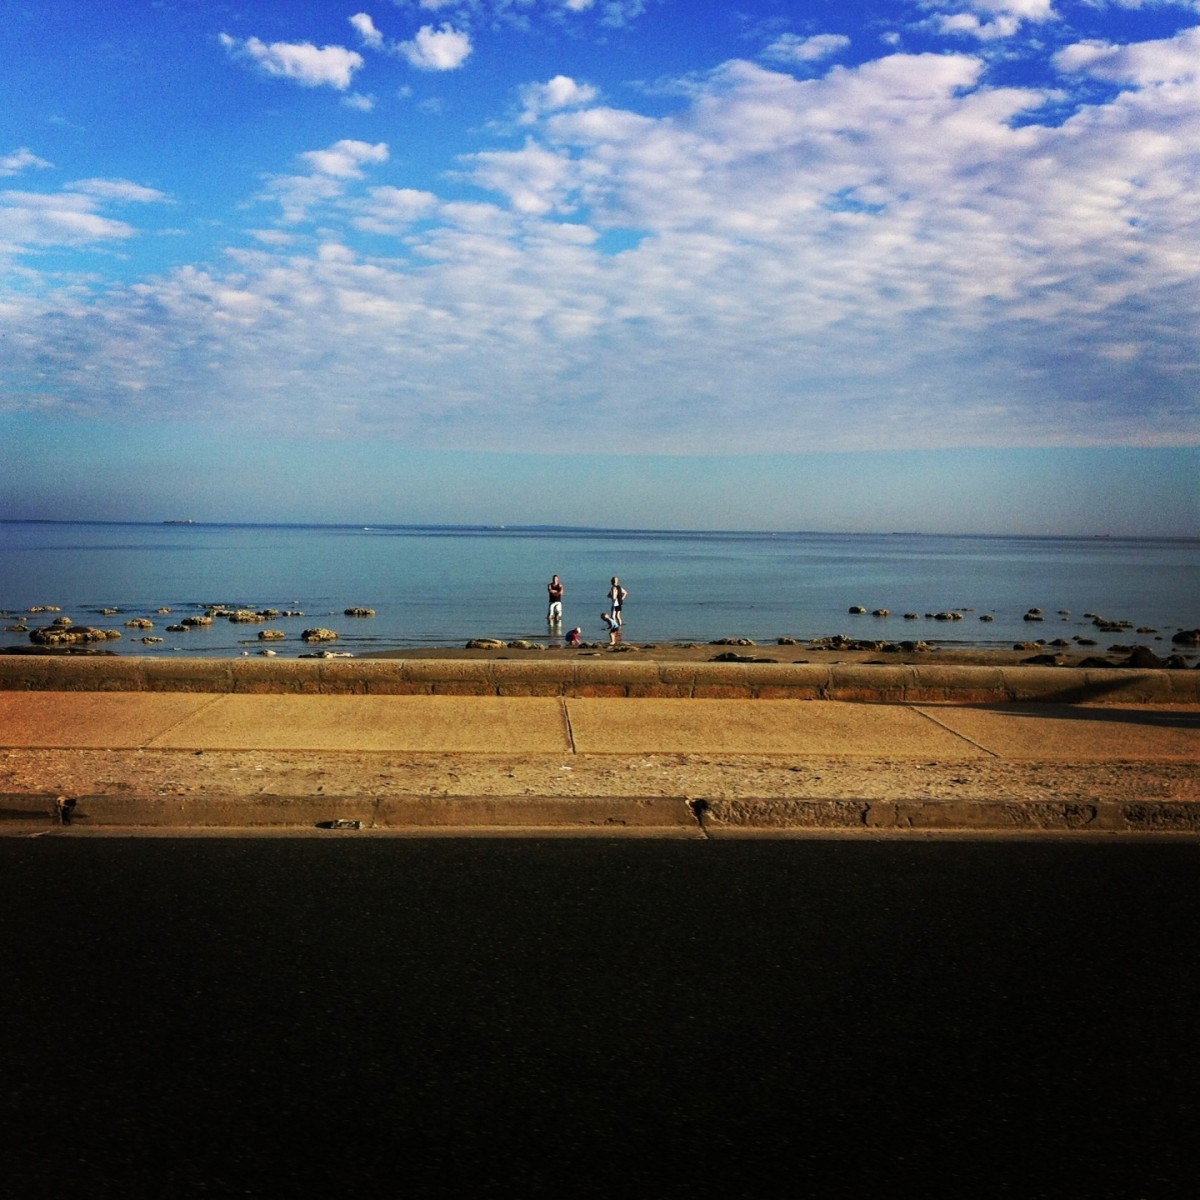
Tags: sea, coast, sand, ocean, horizon, cloud, sky, sunrise, sunset, sunlight, morning, shore, dawn, dusk, evening, reflection, bay, material, body of water